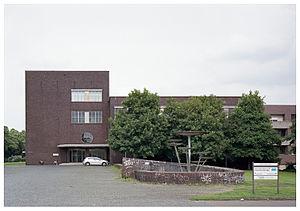
L'institut Max-Planck de sidérurgie est un centre de recherche spécialisé dans le fer et l'acier situé à Düsseldorf dans le Land de Rhénanie-du-Nord-Westphalie. C’est l’un des 80 instituts de la société Max-Planck.